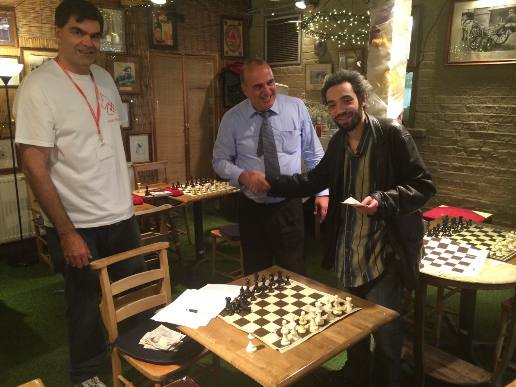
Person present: Yes